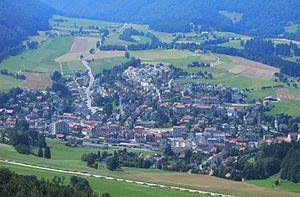
Tavannes est une commune suisse du canton de Berne, située dans l'arrondissement administratif du Jura bernois.